Matthew B. Juan

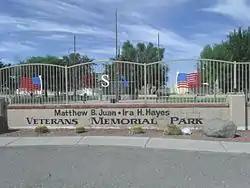
The Matthew B. Juan–Ira H. Hayes Veterans Memorial Park'.

Michael Sullivan, a stonemason from Casa Grande, built a monument dedicated to Juan in the town of Sacaton. The monument, which is located in the Matthew B. Juan–Ira Hayes Veterans Memorial Park of Sacaton, is made of fieldstones.